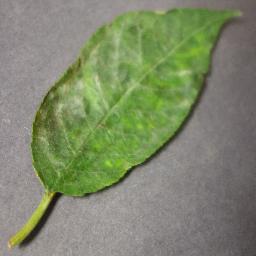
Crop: cherry
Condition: (including_sour)_powdery_mildew